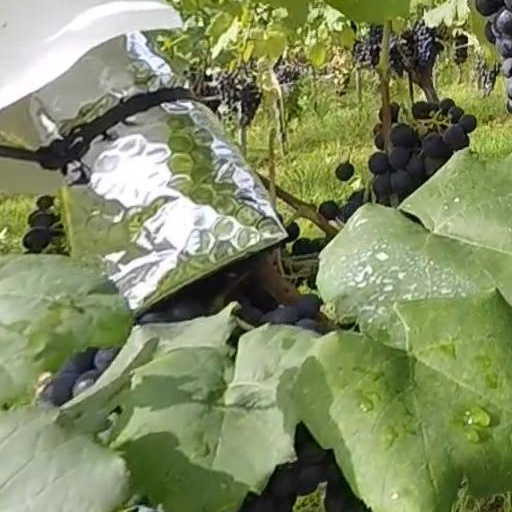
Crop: grape